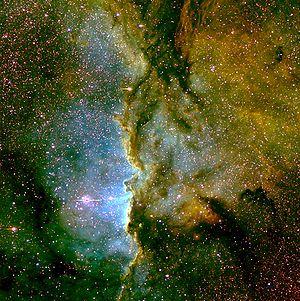
Image en trois couleurs de NGC 6193 et NGC 6188 prise par le télescope Curtis-Schmidt à l'Observatoire inter-américain du Cerro Tololo, au Chili. Le rouge montre les traces de souffre ionisé, le vert d'hydrogène ionisé et le bleu, de la deuxième ionisation de l'oxygène.
NGC 6188 est une nébuleuse en émission située dans la constellation de l'Autel.
Voici une liste non exhaustive d'amas stellaires, classée par ordre alphabétique de constellations.
NGC 6193 est un amas ouvert situé à environ 1155 parsecs de la Terre dans la constellation de l'Autel. Il est âgé d'environ 3 millions d'années.